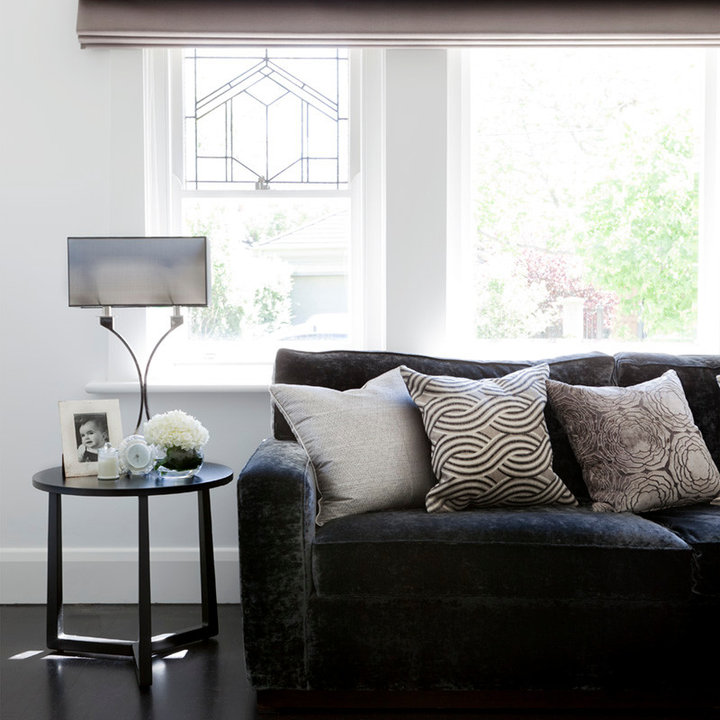
Style: ArtDeco